Azerbaijan State Academic Philharmonic Hall

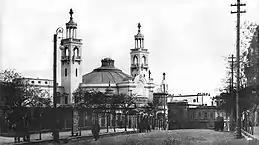
The Philharmonic Hall in the 20th century

The Azerbaijan State Academic Philharmonic Hall was constructed throughout 1910–1912 at the request of the city elite and designed by the Soviet architect of Armenian descent Gabriel Ter-Mikelov in the Italian Renaissance (exterior) and German Rococo (interior) styles. Its design was inspired by the architectural style of buildings within the Monte-Carlo Casino, particularly l'Opéra de Monte-Carlo. The society (known as the Summer Center for Public Gatherings prior to 1936) was originally organized as a club for the wealthy of Baku, who attended it for banquets and entertainment. During the Russian Civil War it served as a place for public rallies.